Vancouverism

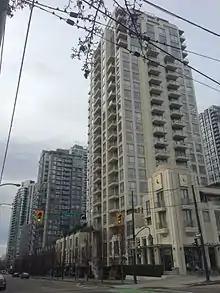
Vancouver high-rises often sit on top of a commercial or residential podium.

Vancouverism is an urban planning and architectural phenomenon in Vancouver, British Columbia, Canada. It is characterized by a large residential population living in the city centre in mixed-use developments, typically narrow, high-rise residential towers atop a wide, medium-height commercial base, significant reliance on mass public transit, creation and maintenance of green park spaces, and preserving view corridors.